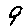
Label: 9